Bellegarde, Gers

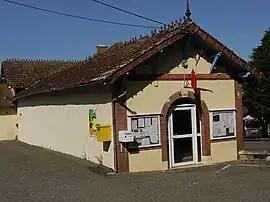
The town hall in Bellegarde

Bellegarde is a commune in the Gers department in southwestern France.